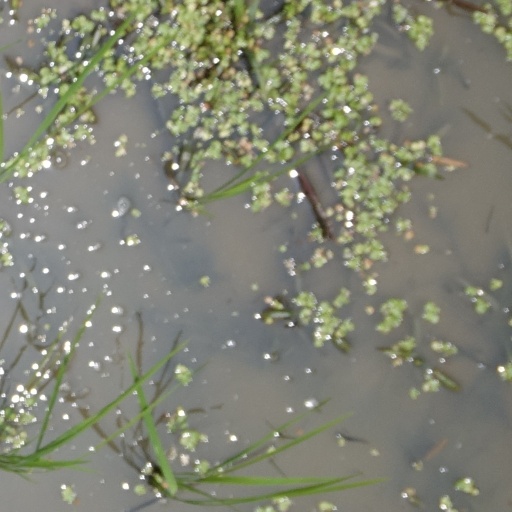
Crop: rice